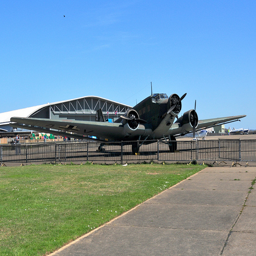
An older model propeller plane parked on a tarmac at an airport.
A large plane with propellers on the tarmac
A large propeller plane sits on the runway.
An old world war II propeller plane displayed
An airplane on the runway of an airport.